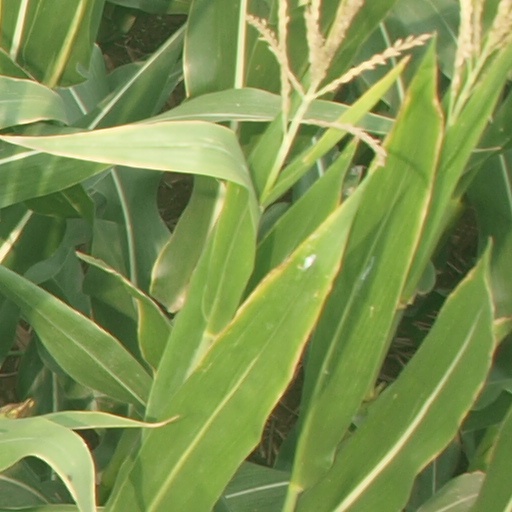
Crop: maize; corn